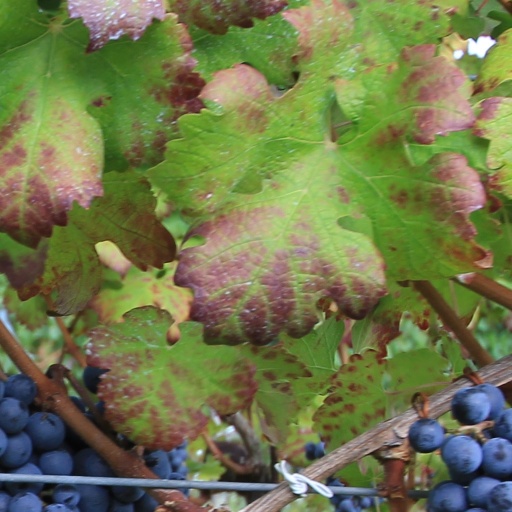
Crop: grape